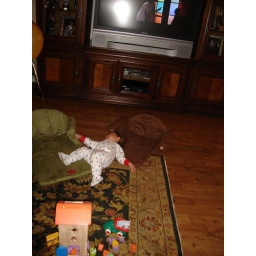
Nathan tries to get comfortable in the dog beds